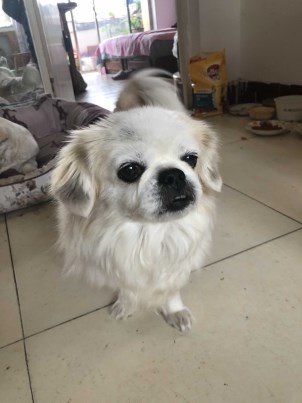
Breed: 3336-n000121-chinese_rural_dog